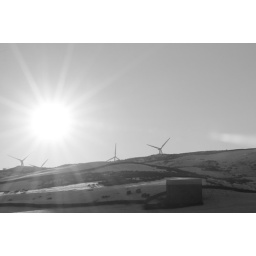
taken out of the car window in freezing condition's up the M6 with Carolyn shouting shut that bloody window.